Francis Baylie

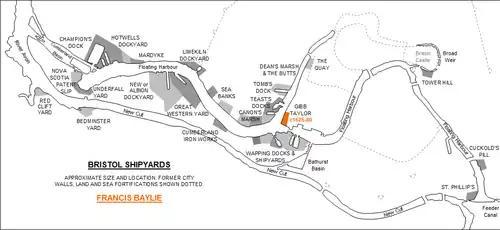
Bristol Shipyards with the yard of Francis Baylie at Gib Taylor on The Marsh highlighted

Francis Baylie died in 1678. No further ship builds are recorded after the large ship of the line "Northumberland" was completed, and it is likely the yard closed soon afterwards. Gibb Taylor itself continued to see shipbuilding until the early 18th century, when it was closed in order to extend the quays and provide additional wharves for cargo.